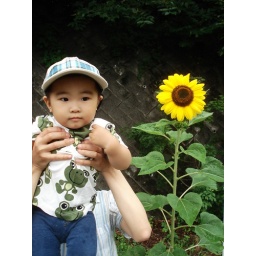
i got hat from MUJI for him. He kinda looks like the boy in the disney movie &amp;quot;UP!&amp;quot;